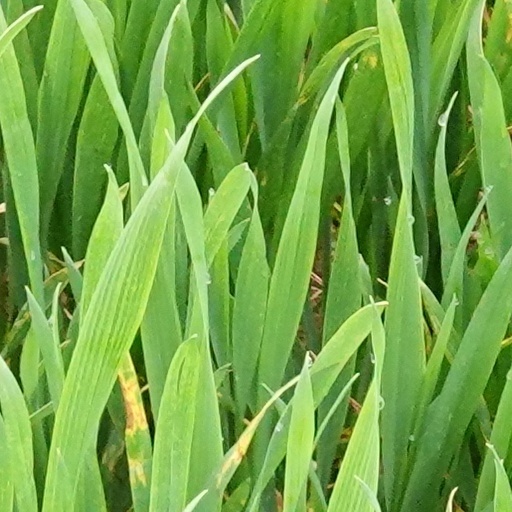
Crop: wheat